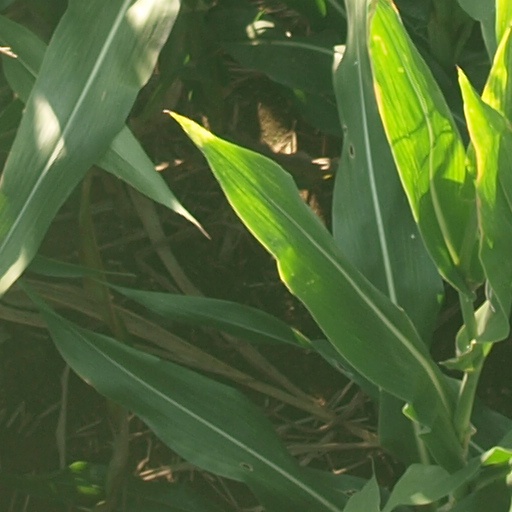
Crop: maize; corn